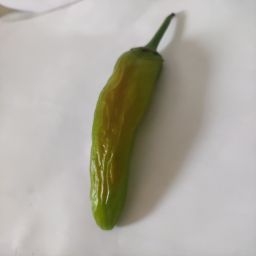
Crop: New Mexico Green Chile
Quality: Ripe